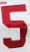
Number: 5